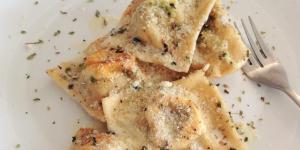
raviolis rellenos de carne